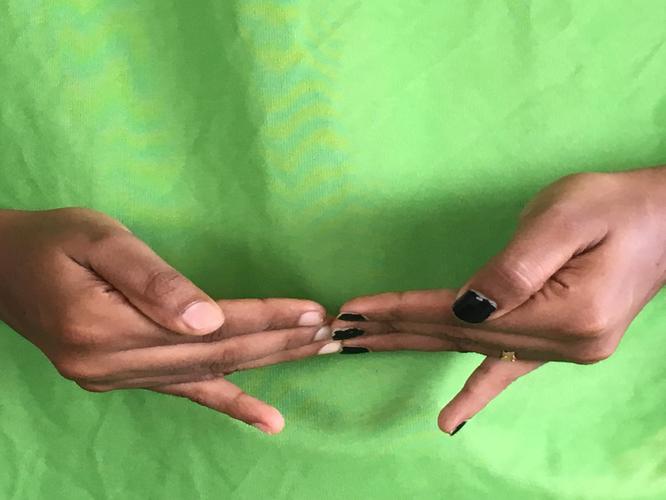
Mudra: Khatva
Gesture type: double_hand